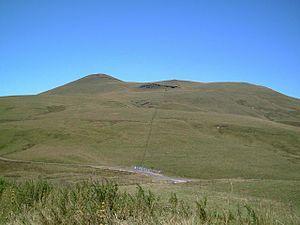
Anzat-le-Luguet est une commune française située dans le département du Puy-de-Dôme, en région d'Auvergne-Rhône-Alpes.